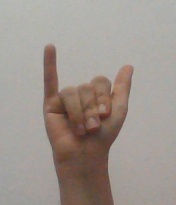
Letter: ya